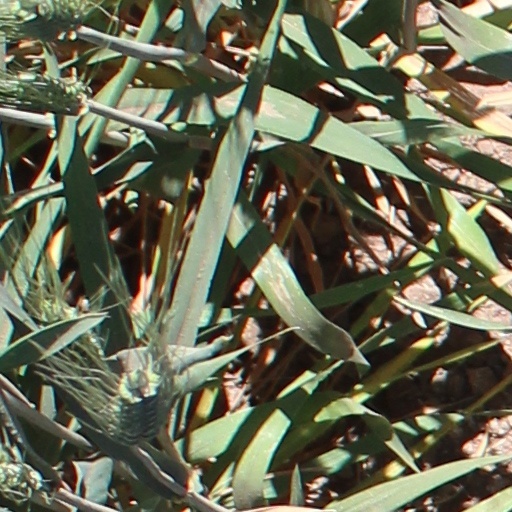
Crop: wheat